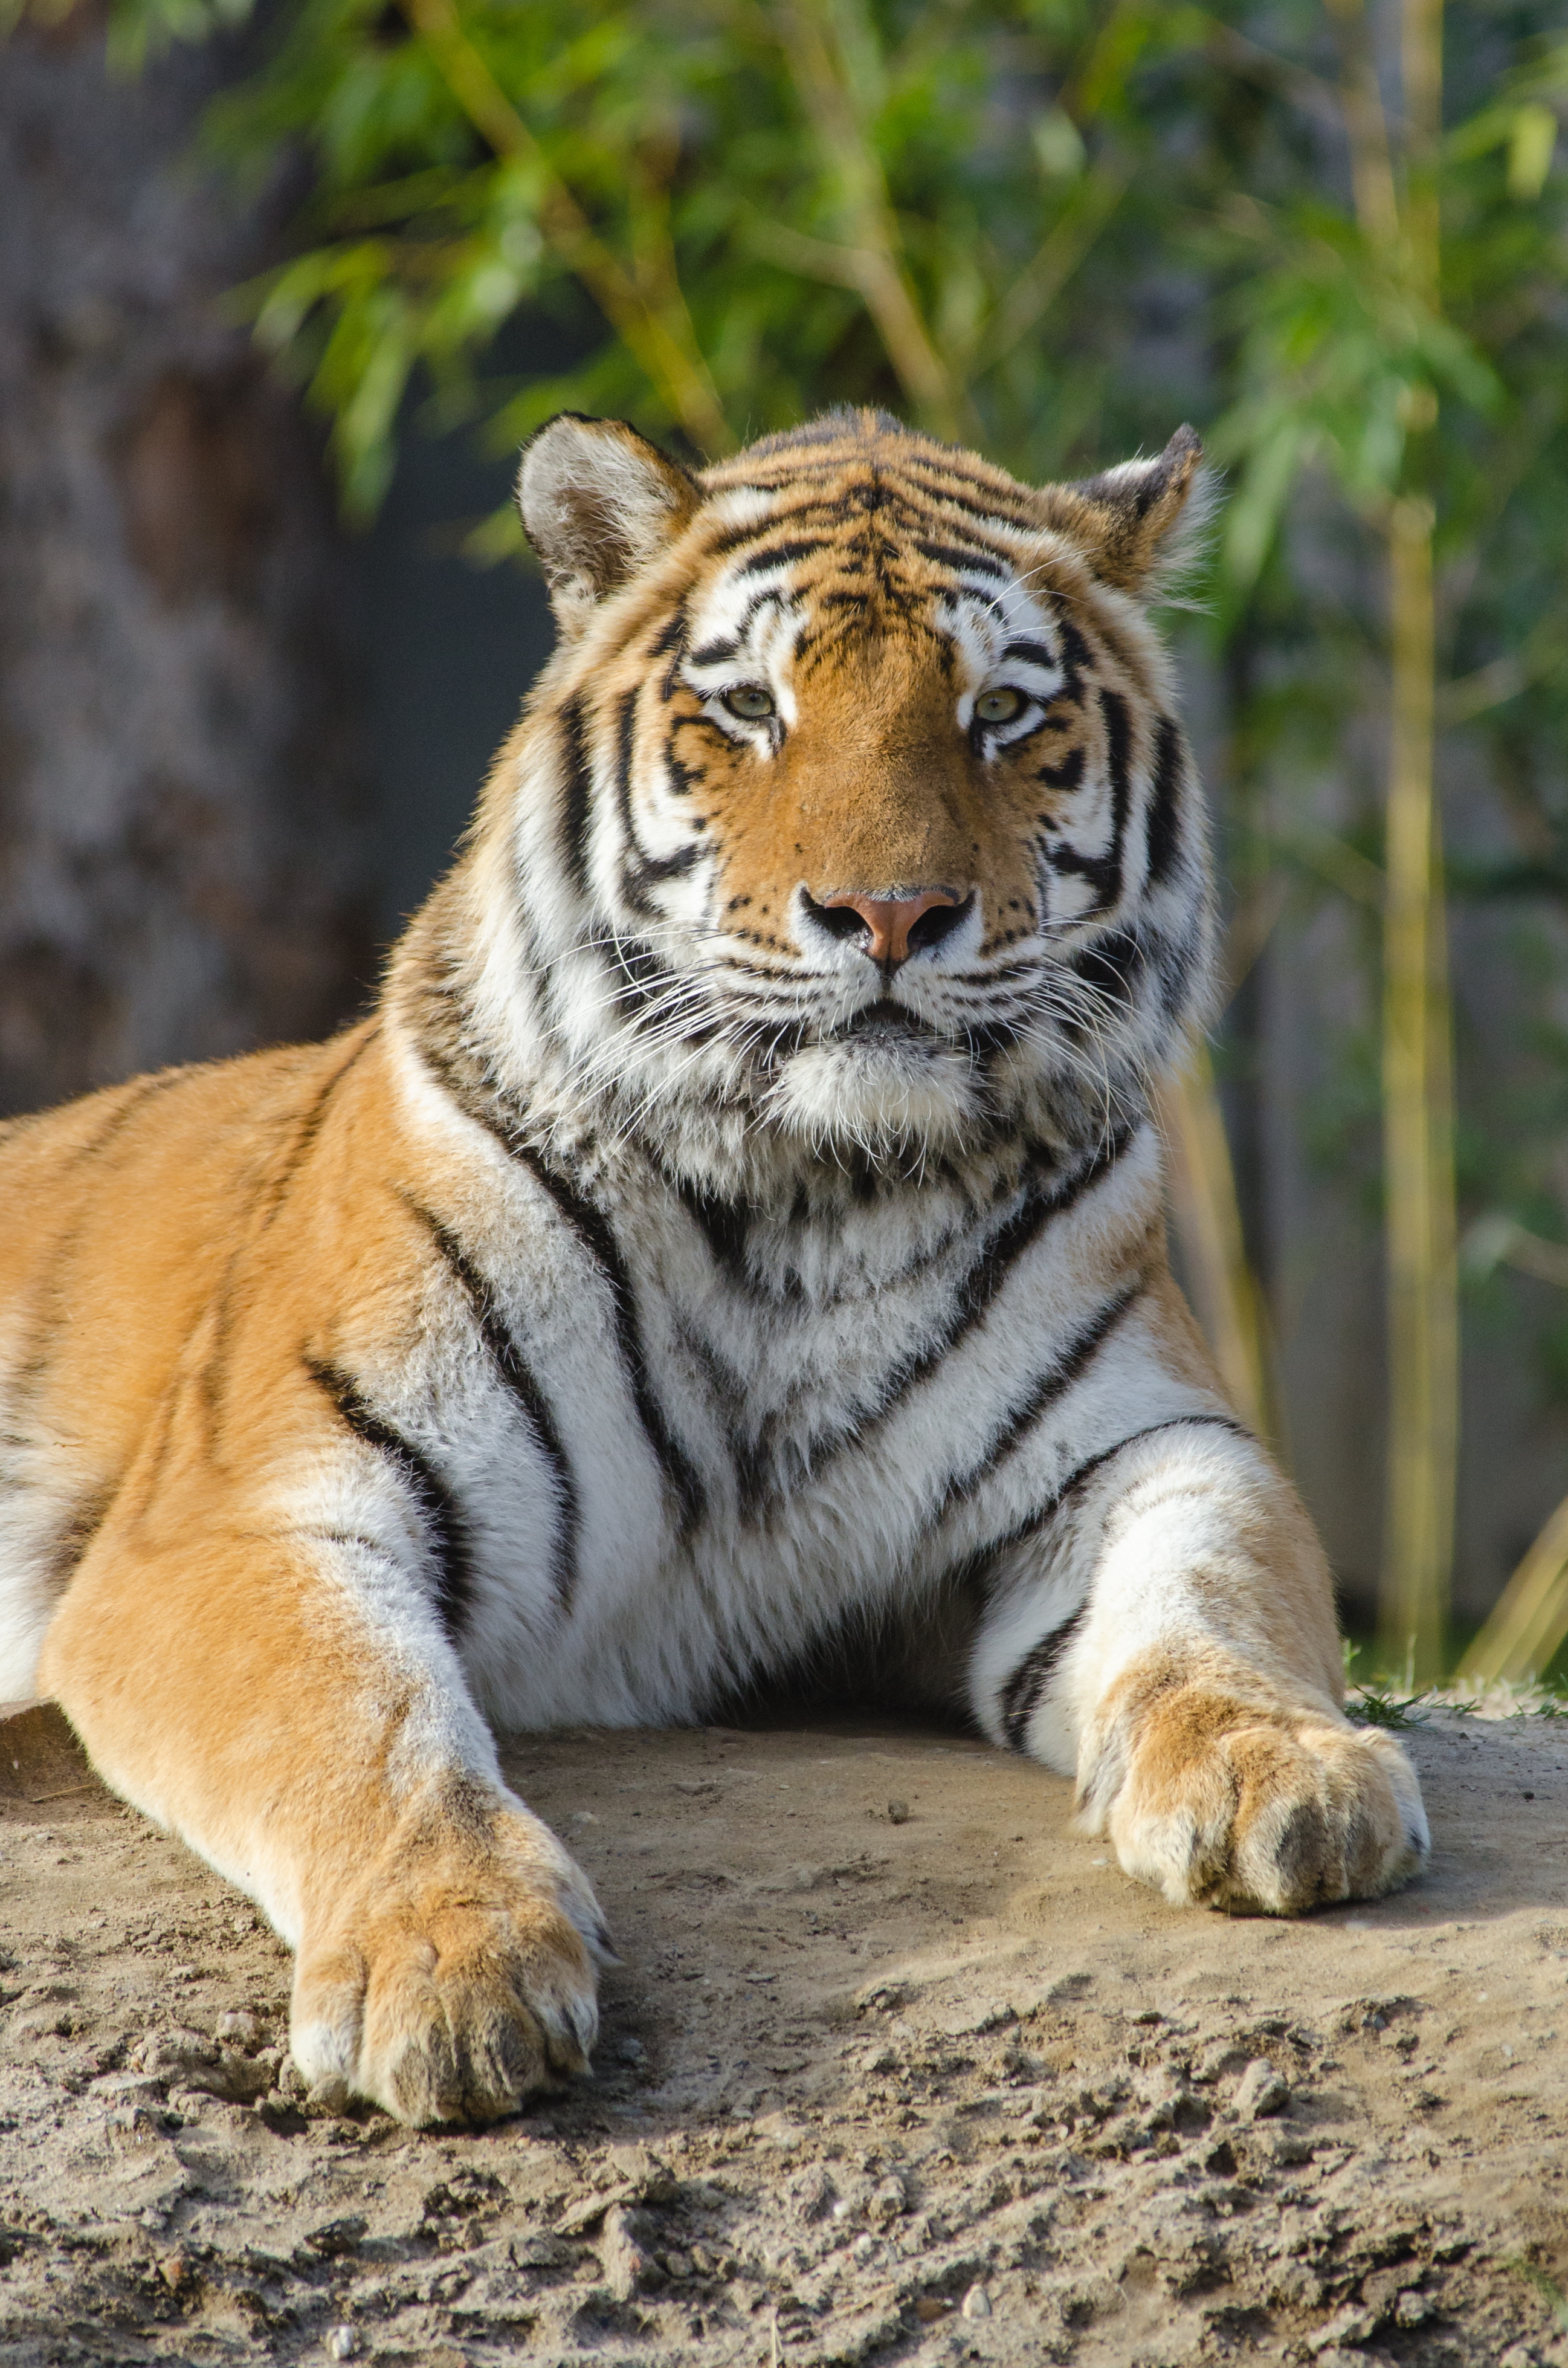
animal, wildlife, zoo, cat, feline, mammal, predator, fauna, whiskers, tiger, vertebrate, germany, deutschland, katze, tierpark, sibirischer, siberian, panthera, tigri, carnivore, big cats, cat like mammal